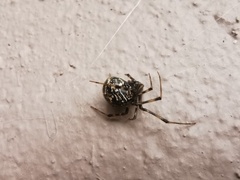
Species: Parasteatoda_tepidariorum